Food booth

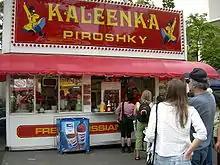
Kaleenka Piroshky food booth at Northwest Folklife Festival, Seattle Center

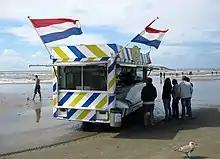
Food booth at Zandvoort beach, the Netherlands

A common practice is for modern food booths to operate as concession stands at various kinds of special events. These may be operated by small independent vendors, catering companies, or by established restaurants offering a subset of items featured from a more comprehensive menu. Alternatively, some food booths may be operated by local nonprofit organizations as a means of fundraising. In some situations, nonprofits may face slightly lower processing fees, or less stringent regulations and contractual requirements, making such operations advantageous.